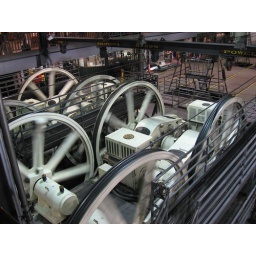
Cable car museum incl the engines which move the cables under the roads which pull the cable cars